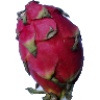
Label: red_pitahaya